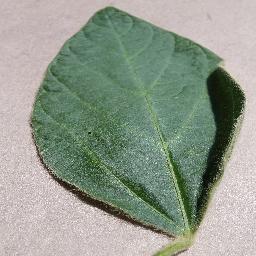
Label: Soybean___healthy